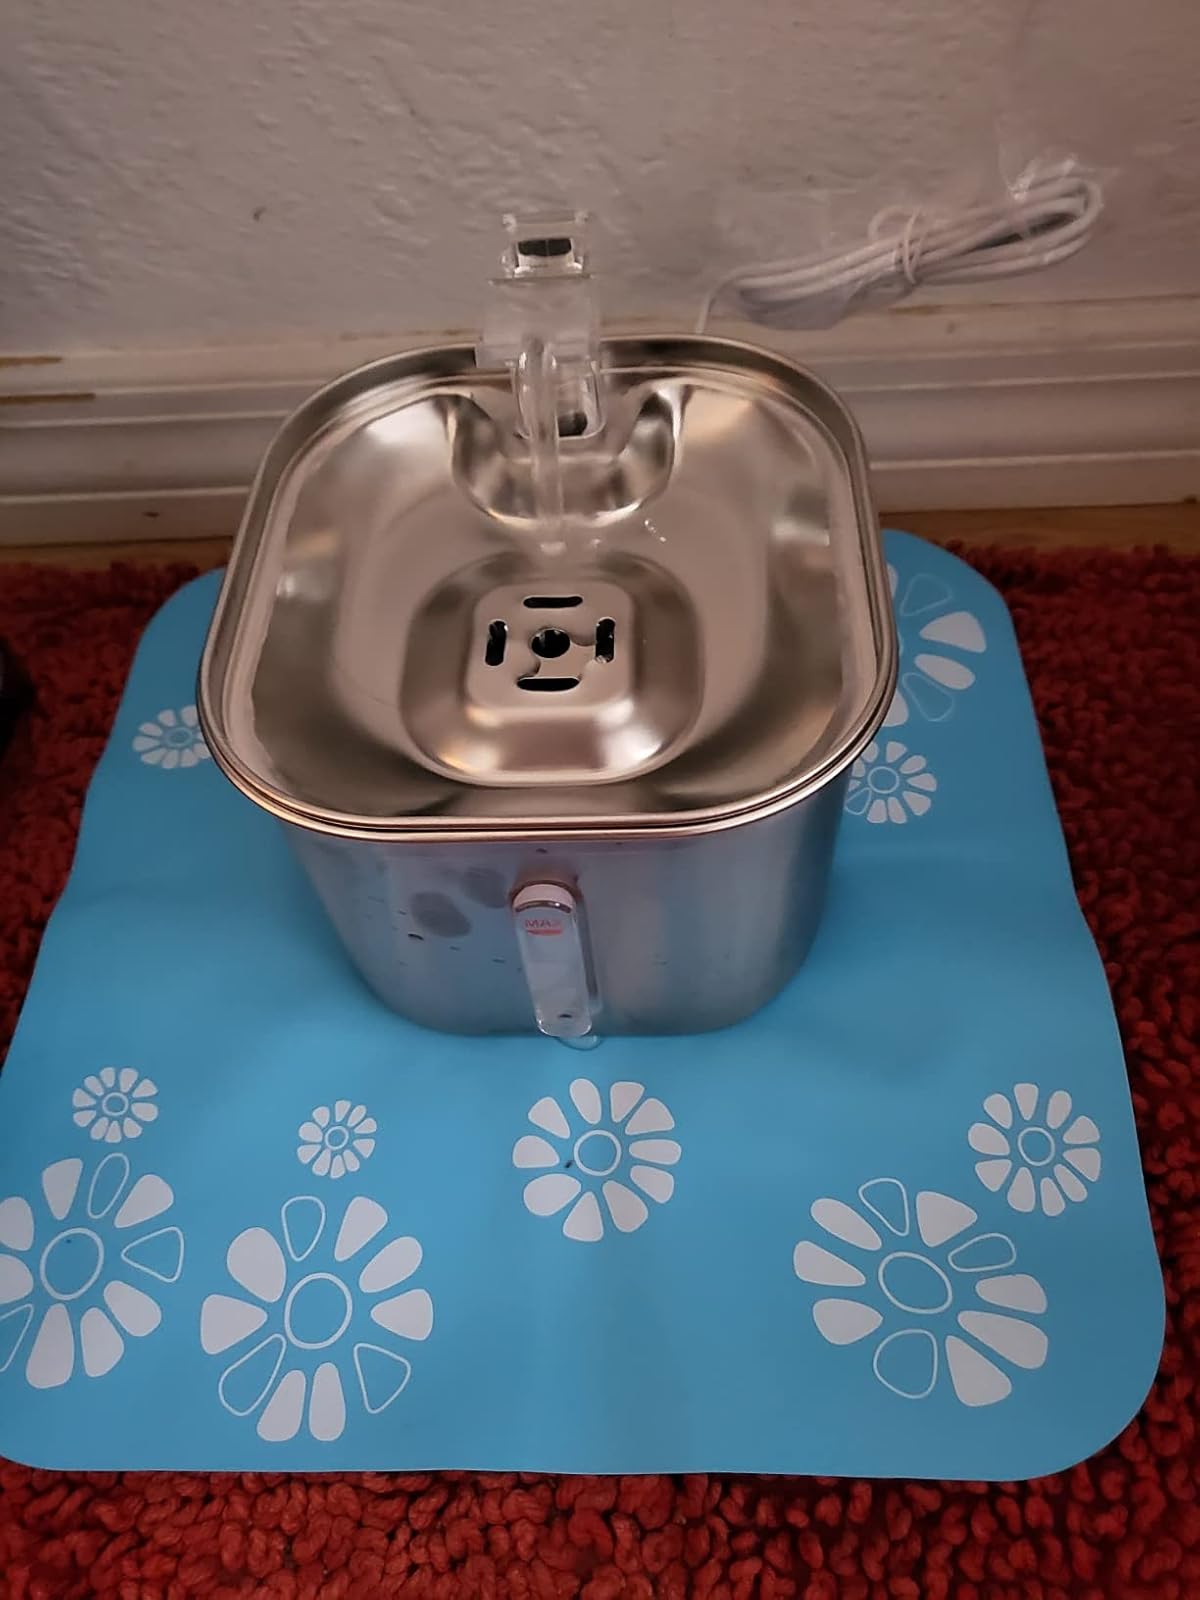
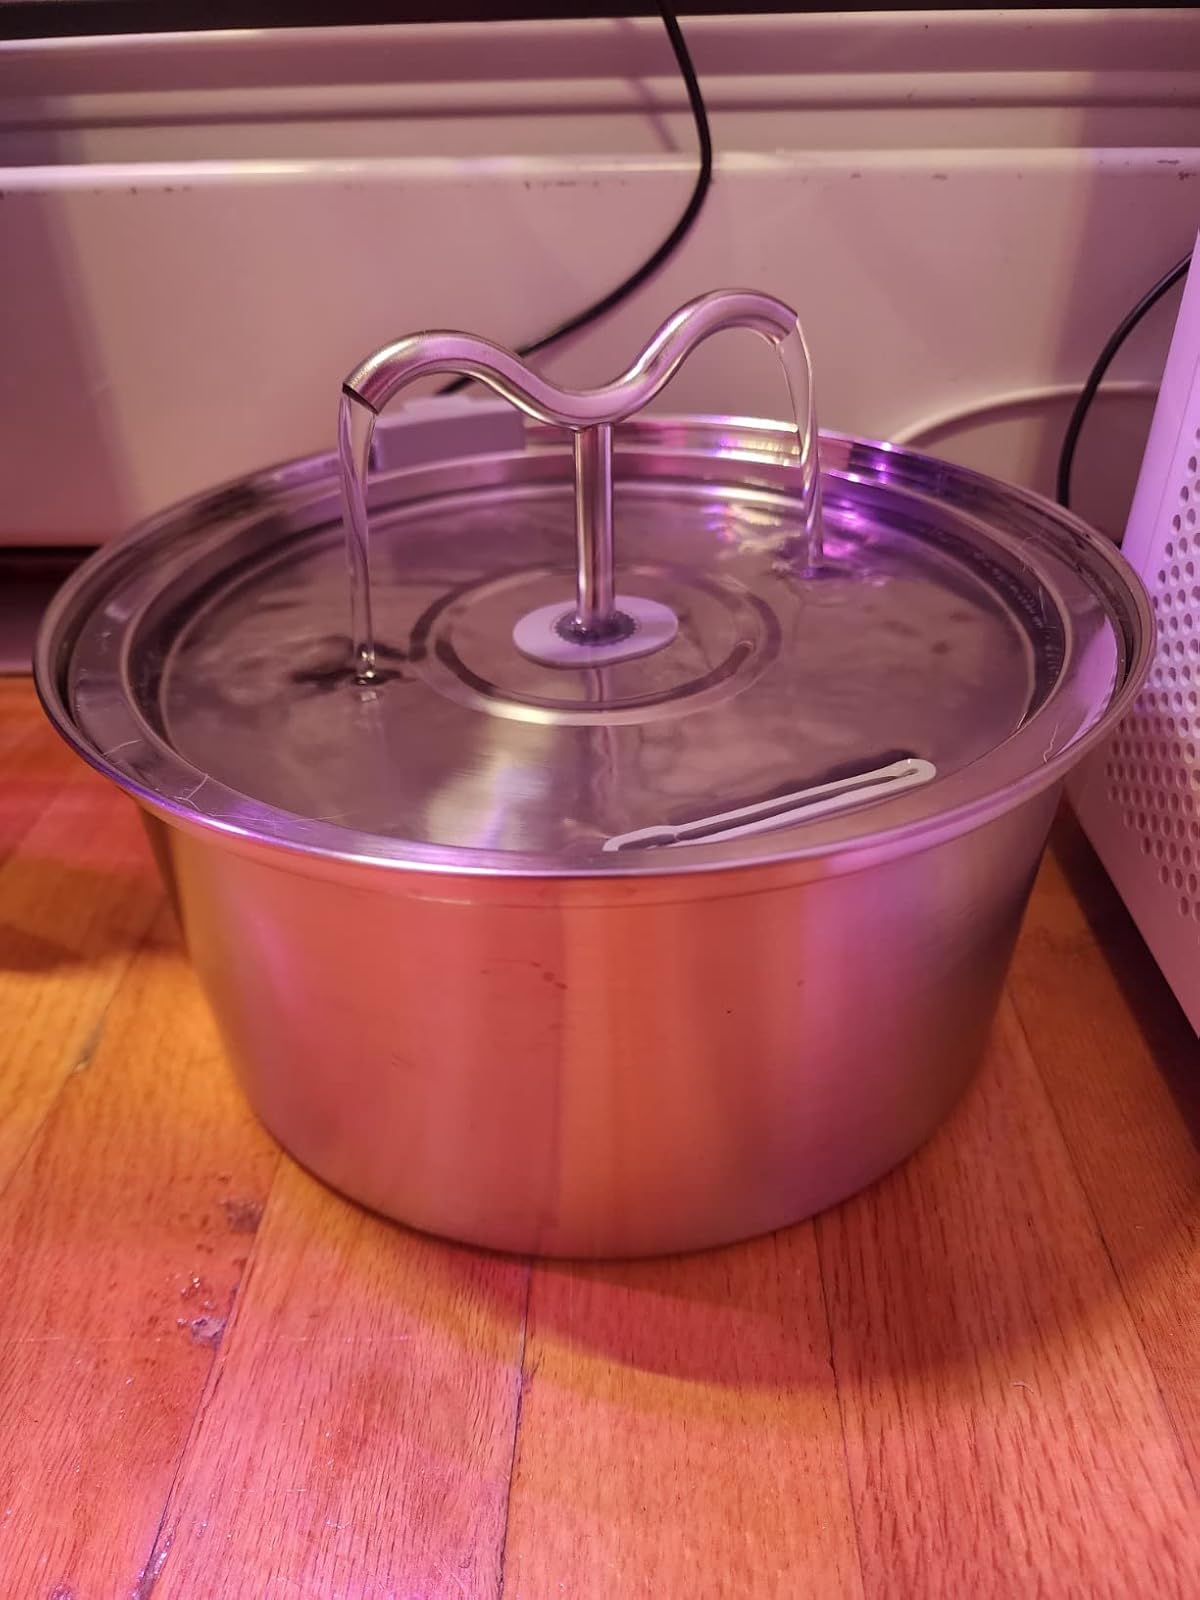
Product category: items_bowl
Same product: no